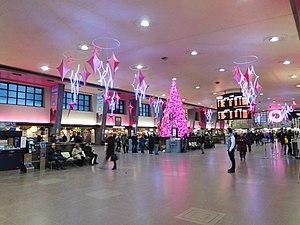
Salle des pas perdus de la gare centrale de Montréal